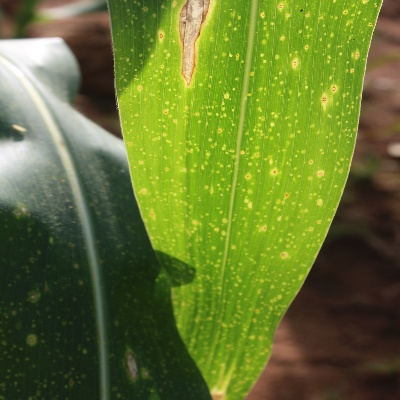
Crop: Maize
Condition: leaf spot